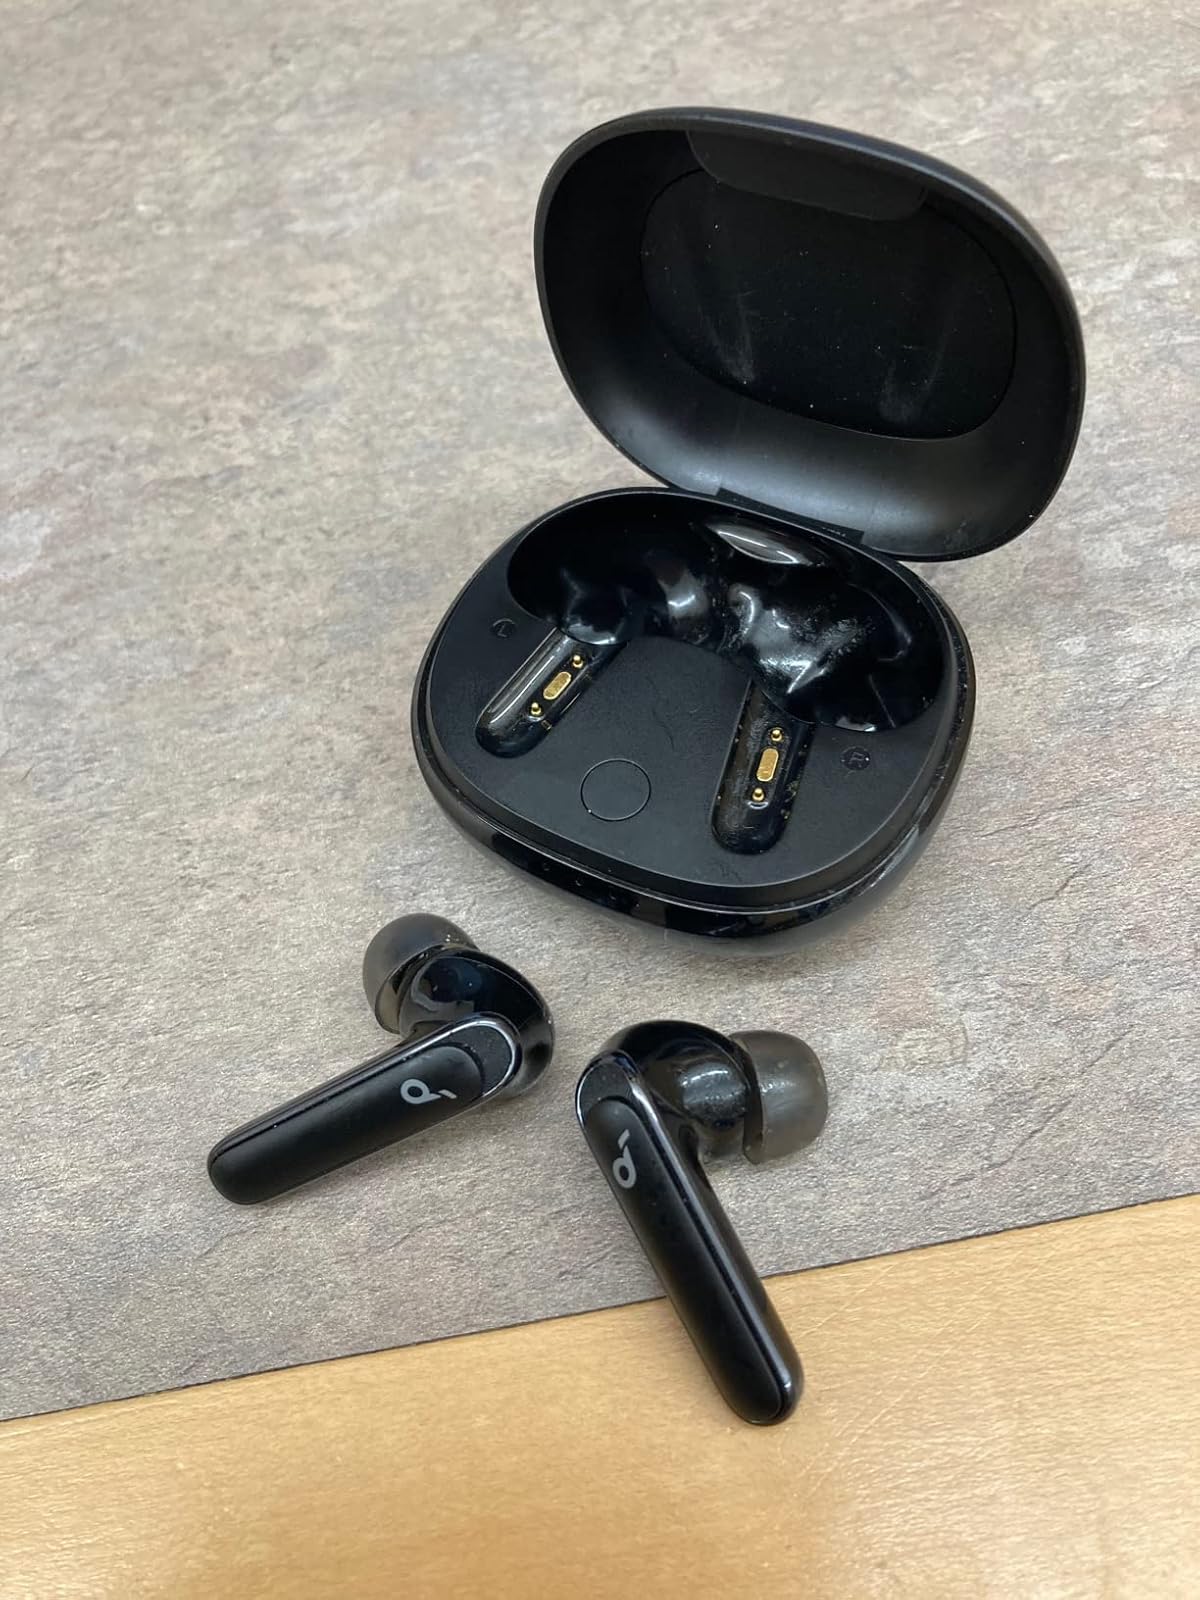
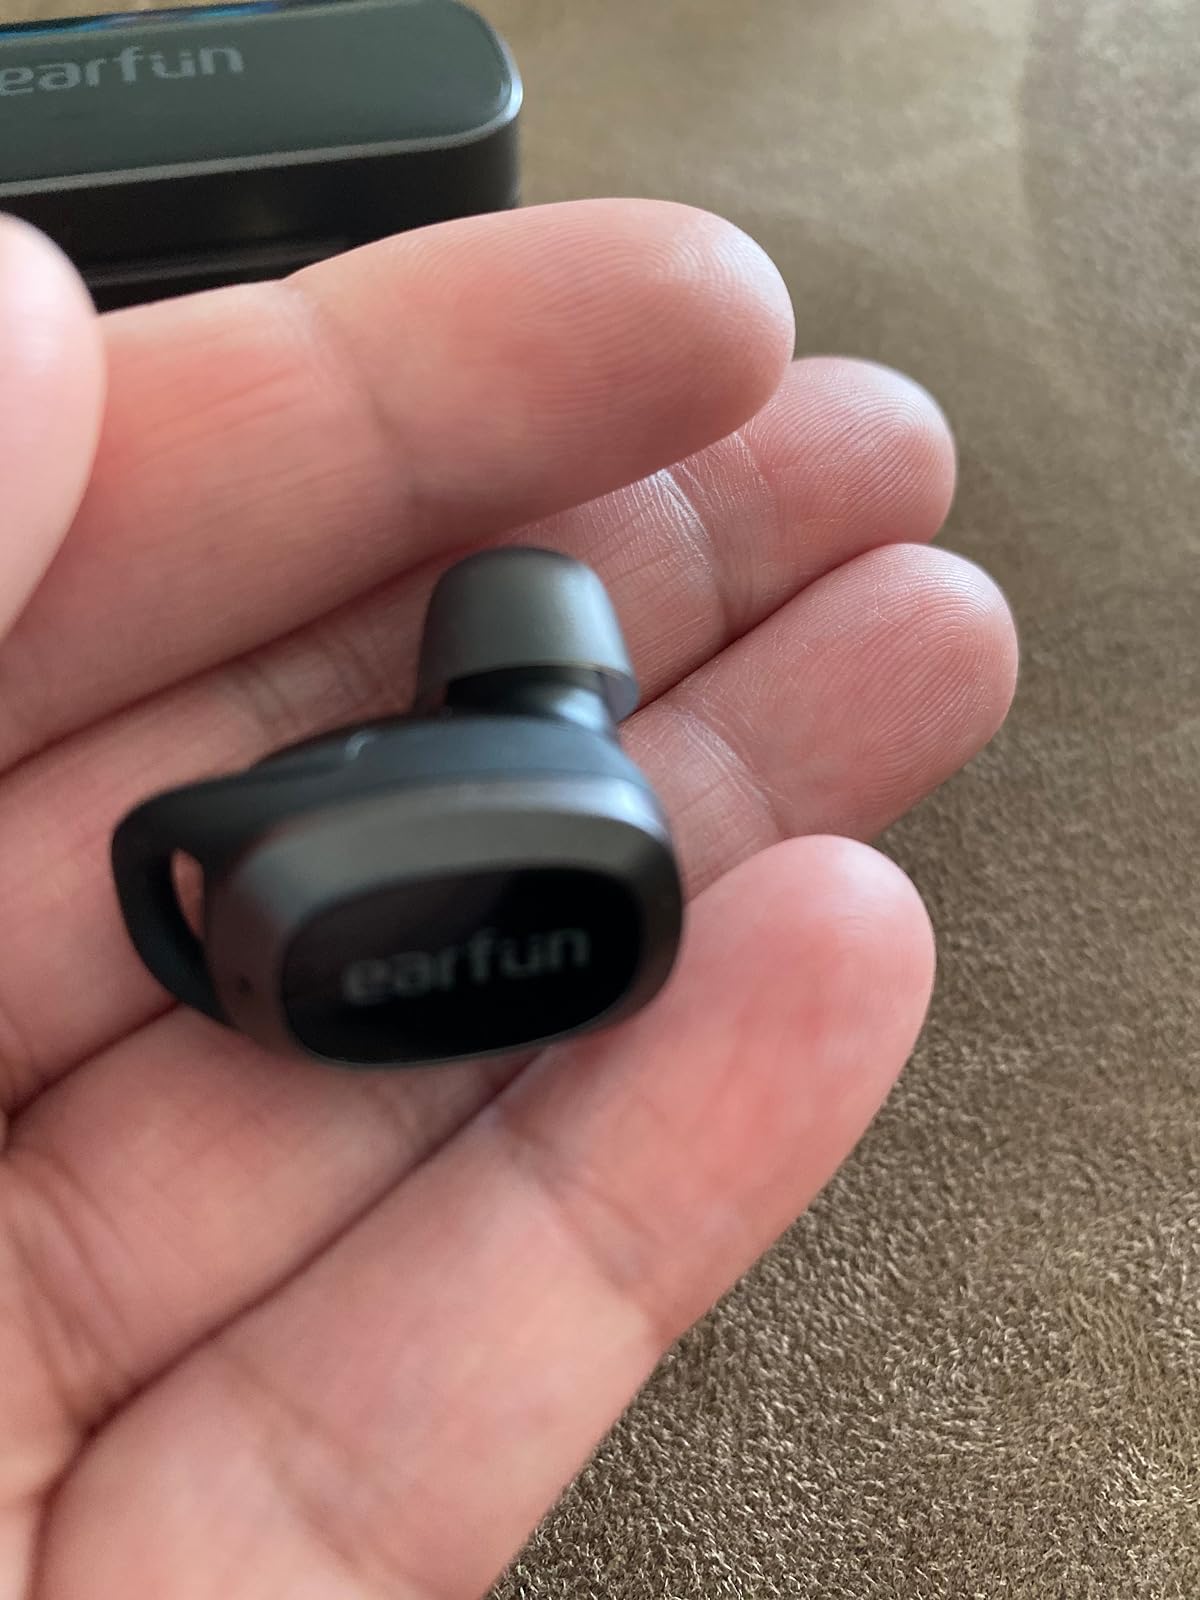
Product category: earbuds
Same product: no